Responses to the Venezuelan presidential crisis

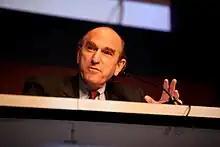
Elliott Abrams, a former foreign policy official under the Reagan and Bush administrations, was appointed the United States' Special Envoy to Venezuela

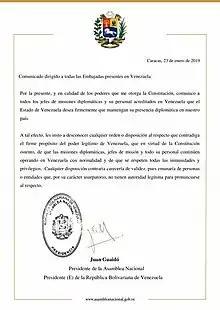
Guaidó communication to embassies in Venezuela: I am responsible for telling them that we are a sovereign nation and will continue to maintain diplomatic relations with all the countries of the world

Lima Group: On 11 and 12 January, several nations of the Lima Group released statements independent from the international body, including their nations' agreement to not recognize Maduro. The Maduro government said that these countries had "rectified" themselves to support him as president. They had not; the non-intervention statements were seen as a concession to prevent rash action by Maduro after he broadly threatened the group. Venezuelan Foreign Minister, Jorge Arreaza, gave a different statement to the vice presidential office, saying that Venezuela had received diplomatic notices from some Lima Group countries about the original dispute. Colombia's statement reiterated the group's resolution and pledged to support "the restoration of democracy and constitutional order in Venezuela", as well as saying that they did not have a position on the territorial dispute. Arreaza contradicted the statement from his vice president's office that the Lima Group recognized Maduro's government, and doubled Maduro's 48-hour demand period for non-intervention for the remaining countries after it expired. He also advocated peaceful diplomatic discussion with neighboring countries. The group—except for Mexico, which called for non-intervention in Venezuelan internal affairs—continued to back the Guaidó government, with the Foreign Minister of Chile pledging "unlimited support".